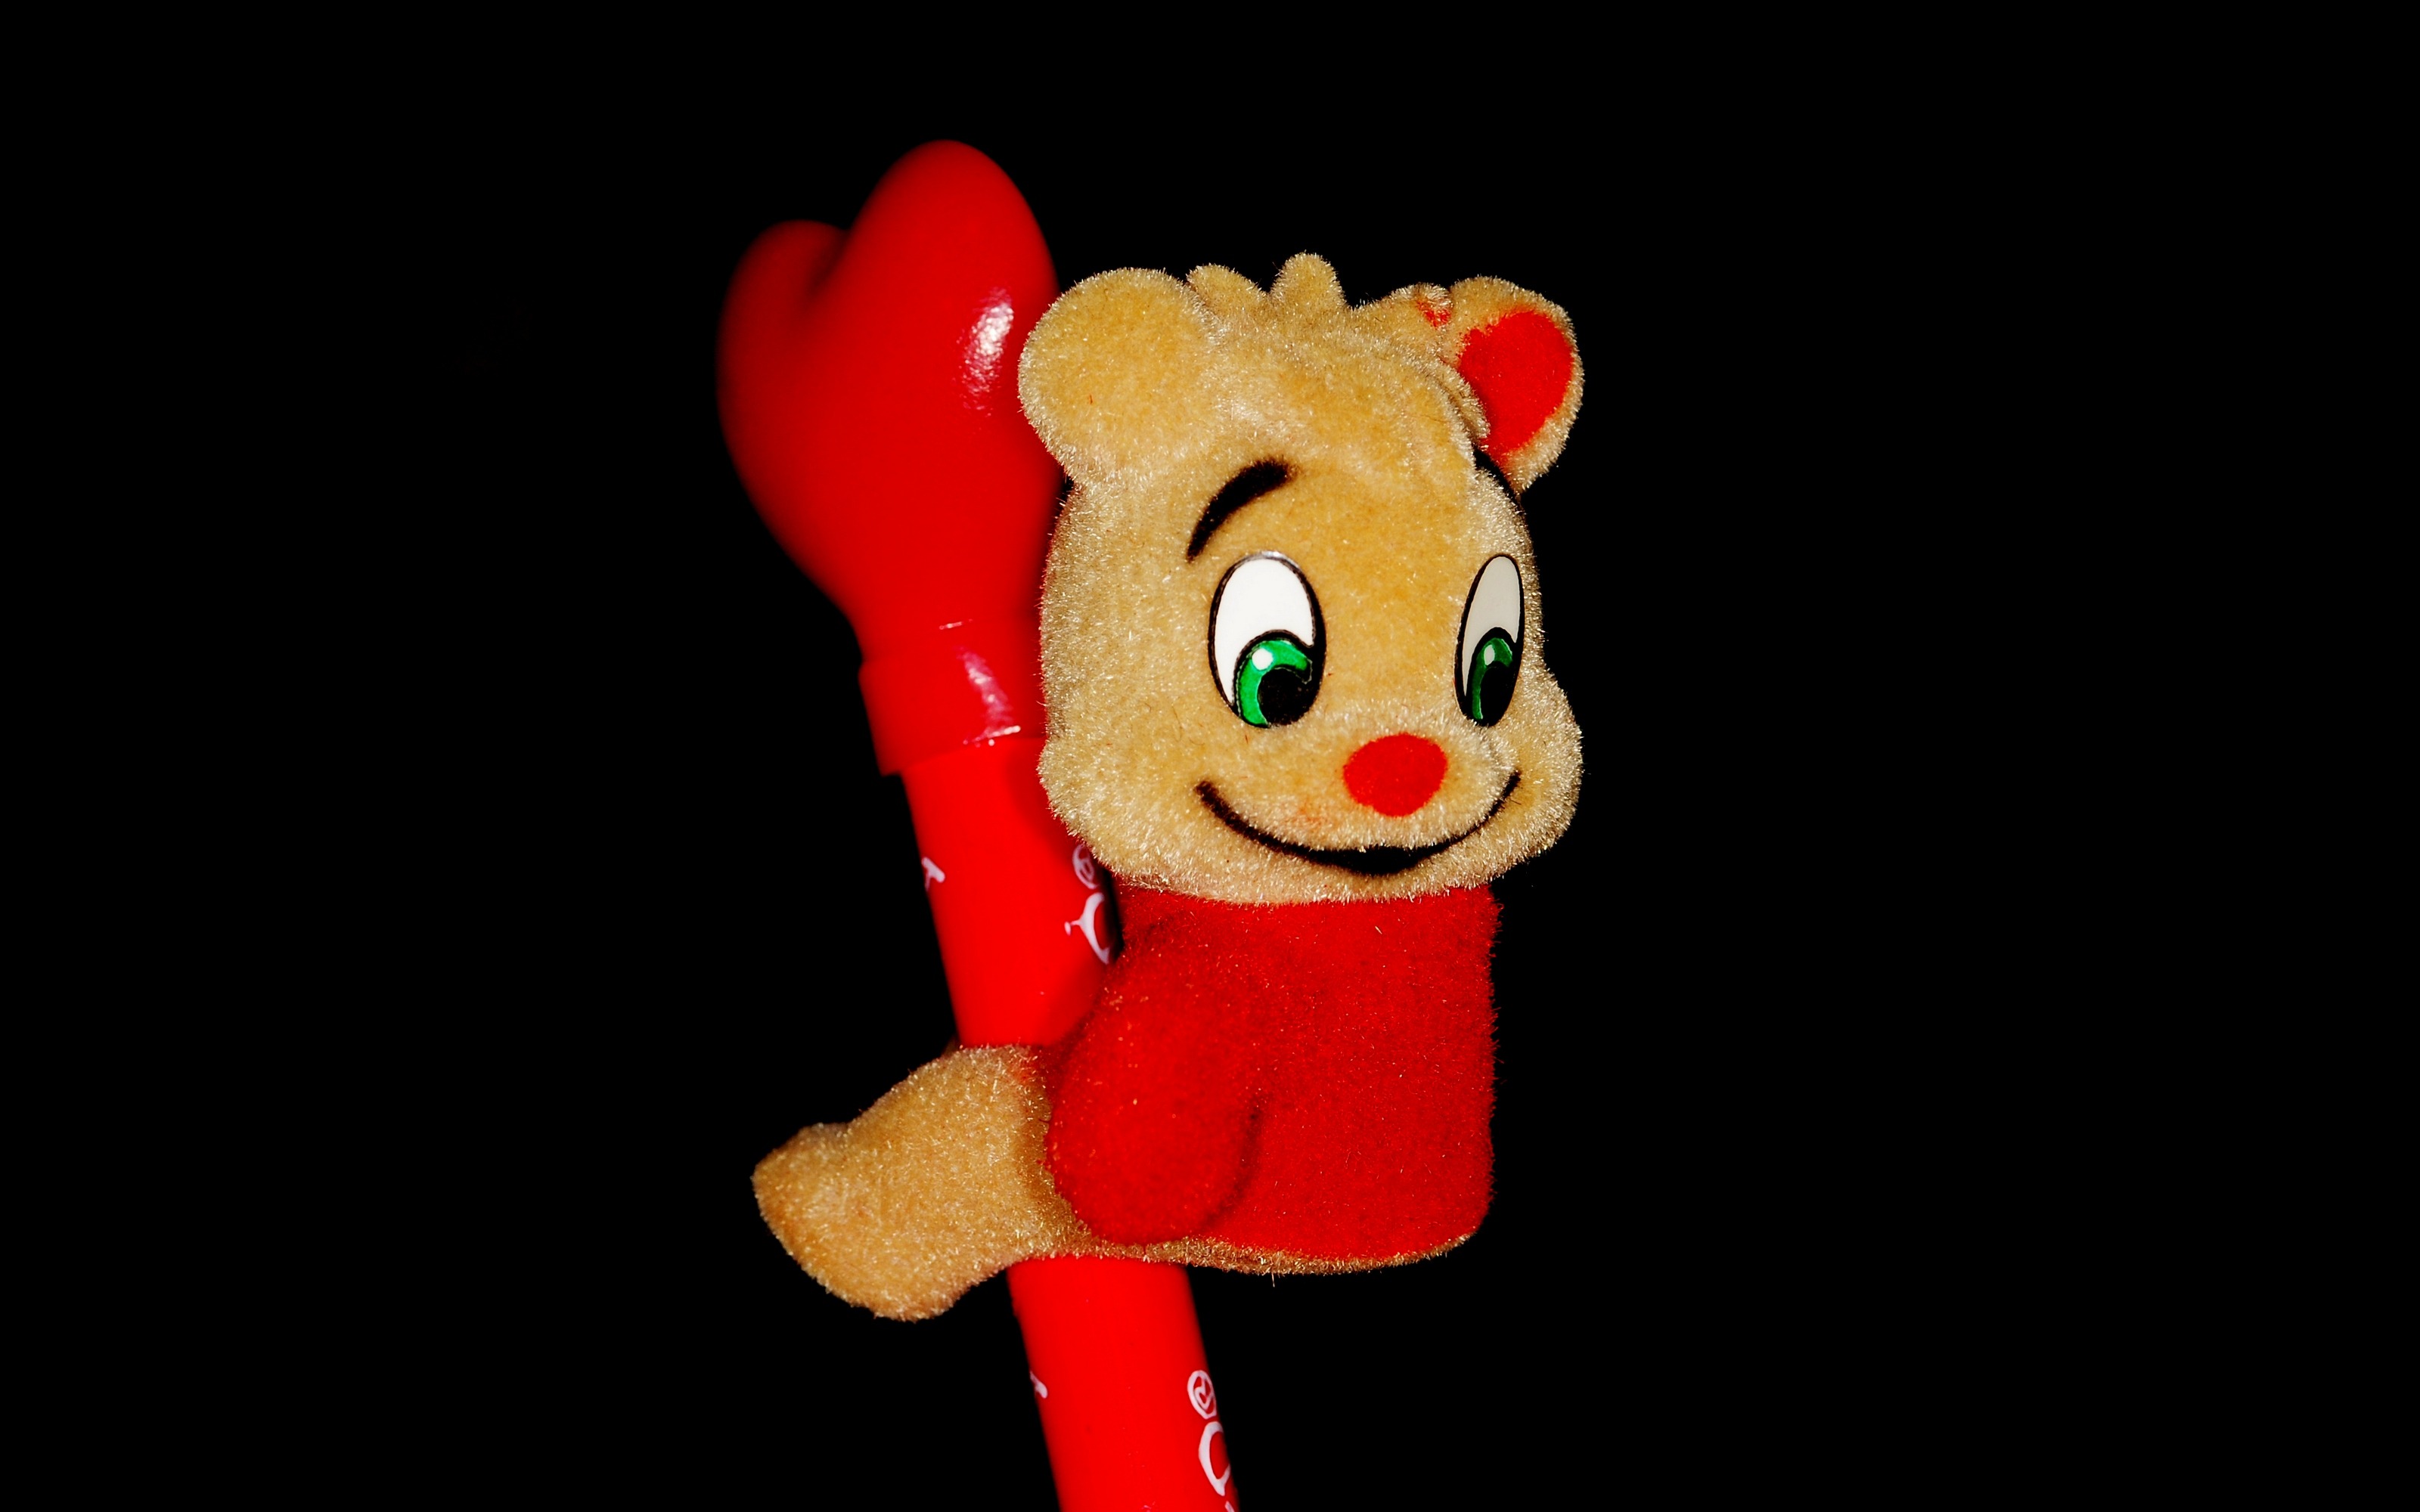
pencil, play, cute, bear, gift, red, color, child, toy, childhood, teddy bear, fun, drawing, organ, teddy, cartoon, stuffed toy